Gerda Ryti

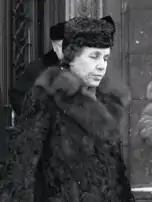
Gerda Ryti in 1945

Gerda Ryti ( Serlachius; 11 October 1886 – 8 September 1984) was the wife of Finland's fifth president, Risto Ryti, serving as the First Lady of Finland from 1940 until 1944.